Burmese–Siamese War (1765–1767)

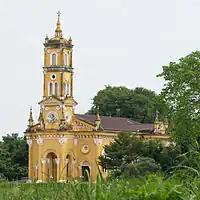
Saint Joseph Church on southern facet of Ayutthaya was founded in 1662 by French missionaries. The church had been the residence of Apostolic vicars of Siam until its destruction at the Burmese hands in March 1767. It was rebuilt in 1831 and its modern Neo-Romanesque architecture was conceived in 1883.

The Ayutthaya city situated on an island at the confluence of three rivers – namely Chao Phraya, Lopburi and Pasak, surrounded by the waters serving as natural city moat. During the period of Burmese–Siamese wars of the sixteenth century, Ayutthaya city walls were rebuilt from brick and stones and expanded to fully reach riverbanks of all sides. During the long period of external peace, the Ayutthayan walls stood for two centuries with limited usage. The walls were renovated several times. The most important occasion was during the reign of King Narai when Western engineers contributed to more sturdy, reinforced style of the wall. After 1586, no invaders had reached the Ayutthaya city for nearly two hundred years until 1760. The Ayutthaya city walls stood three "wa" and two "sok" (seven meters) in height with two "wa" (about four meters) in thickness. It has up to sixty regular city gates with about twenty large tunnel gates that allowed large group of people or domesticated animals to pass. It also has water gates that facilitate riparian transports.